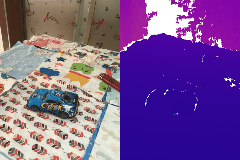
Label: car